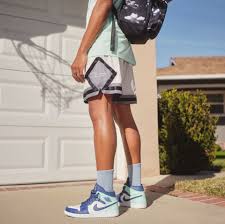
Label: Sneaker